Common sense

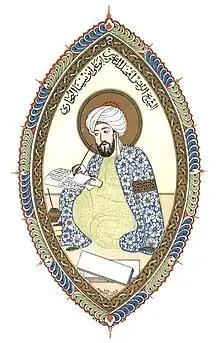
Avicenna became one of the greatest medieval authorities concerning Aristotelian common sense, both in Islamic and Christian lands.

The passage is difficult to interpret and there is little consensus about the details. has argued that this may be because Aristotle did not use the term as a standardized technical term at all. For example, in some passages in his works, Aristotle seems to use the term to refer to the individual sense perceptions simply being common to all people, or common to various types of animals. There is also difficulty with trying to determine whether the common sense is truly separable from the individual sense perceptions and from imagination, in anything other than a conceptual way as a capability. Aristotle never fully spells out the relationship between the common sense and the imaginative faculty, although the two clearly work together in animals, and not only humans, for example in order to enable a perception of time. They may even be the same. Despite hints by Aristotle himself that they were united, early commentators such as Alexander of Aphrodisias and Al-Farabi felt they were distinct, but later, Avicenna emphasized the link, influencing future authors including Christian philosophers. argues that Aristotle used the term "common sense" both to discuss the individual senses when these act as a unity, which Gregorić calls "the perceptual capacity of the soul", or the higher level "sensory capacity of the soul" that represents the senses and the imagination working as a unity. According to Gregorić, there appears to have been a standardization of the term as a term for the perceptual capacity (not the higher level sensory capacity), which occurred by the time of Alexander of Aphrodisias at the latest.